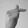
ASL letter: T